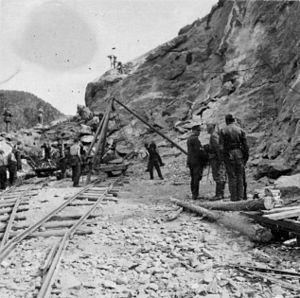
Sovjetfangerne i Norge under 2. verdenskrig / Krigsfangerne
Krigsfanger i arbejde på Blodvejen.
De sovjetiske krigsfanger i Norge under 2. verdenskrig bestod af omkring 102 000 russiske tvangsarbejdere - krigsfanger og civile - som blev transporteret til Norge af den tyske krigsmagt under 2. verdenskrig. De byggede fæstningsanlæg, aluminiumsværker, veje og jernbaner; de arbejdede med brændselshugning og i fiskeindustrien. Mange døde af sygdom eller underernæring eller de blev dræbt.